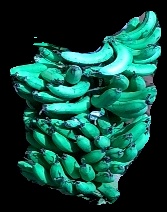
Variety: pachbale
Grade: grade3